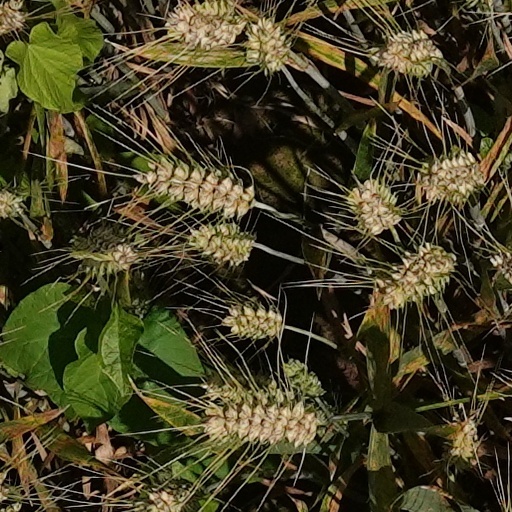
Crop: wheat